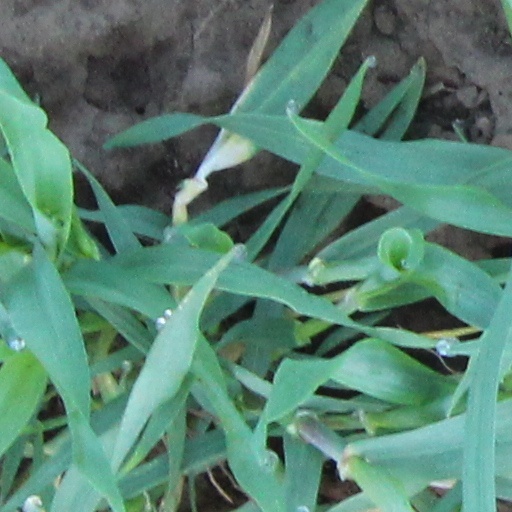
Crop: wheat